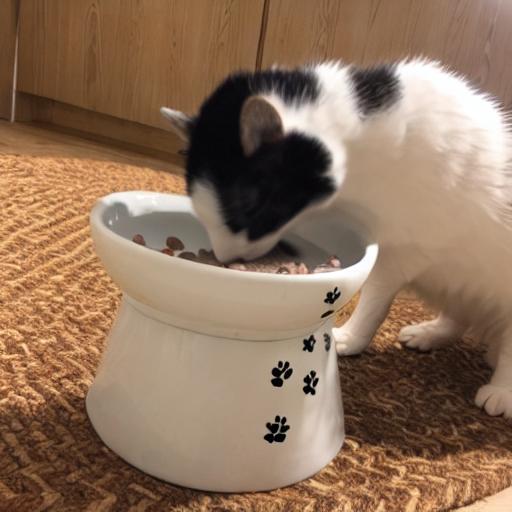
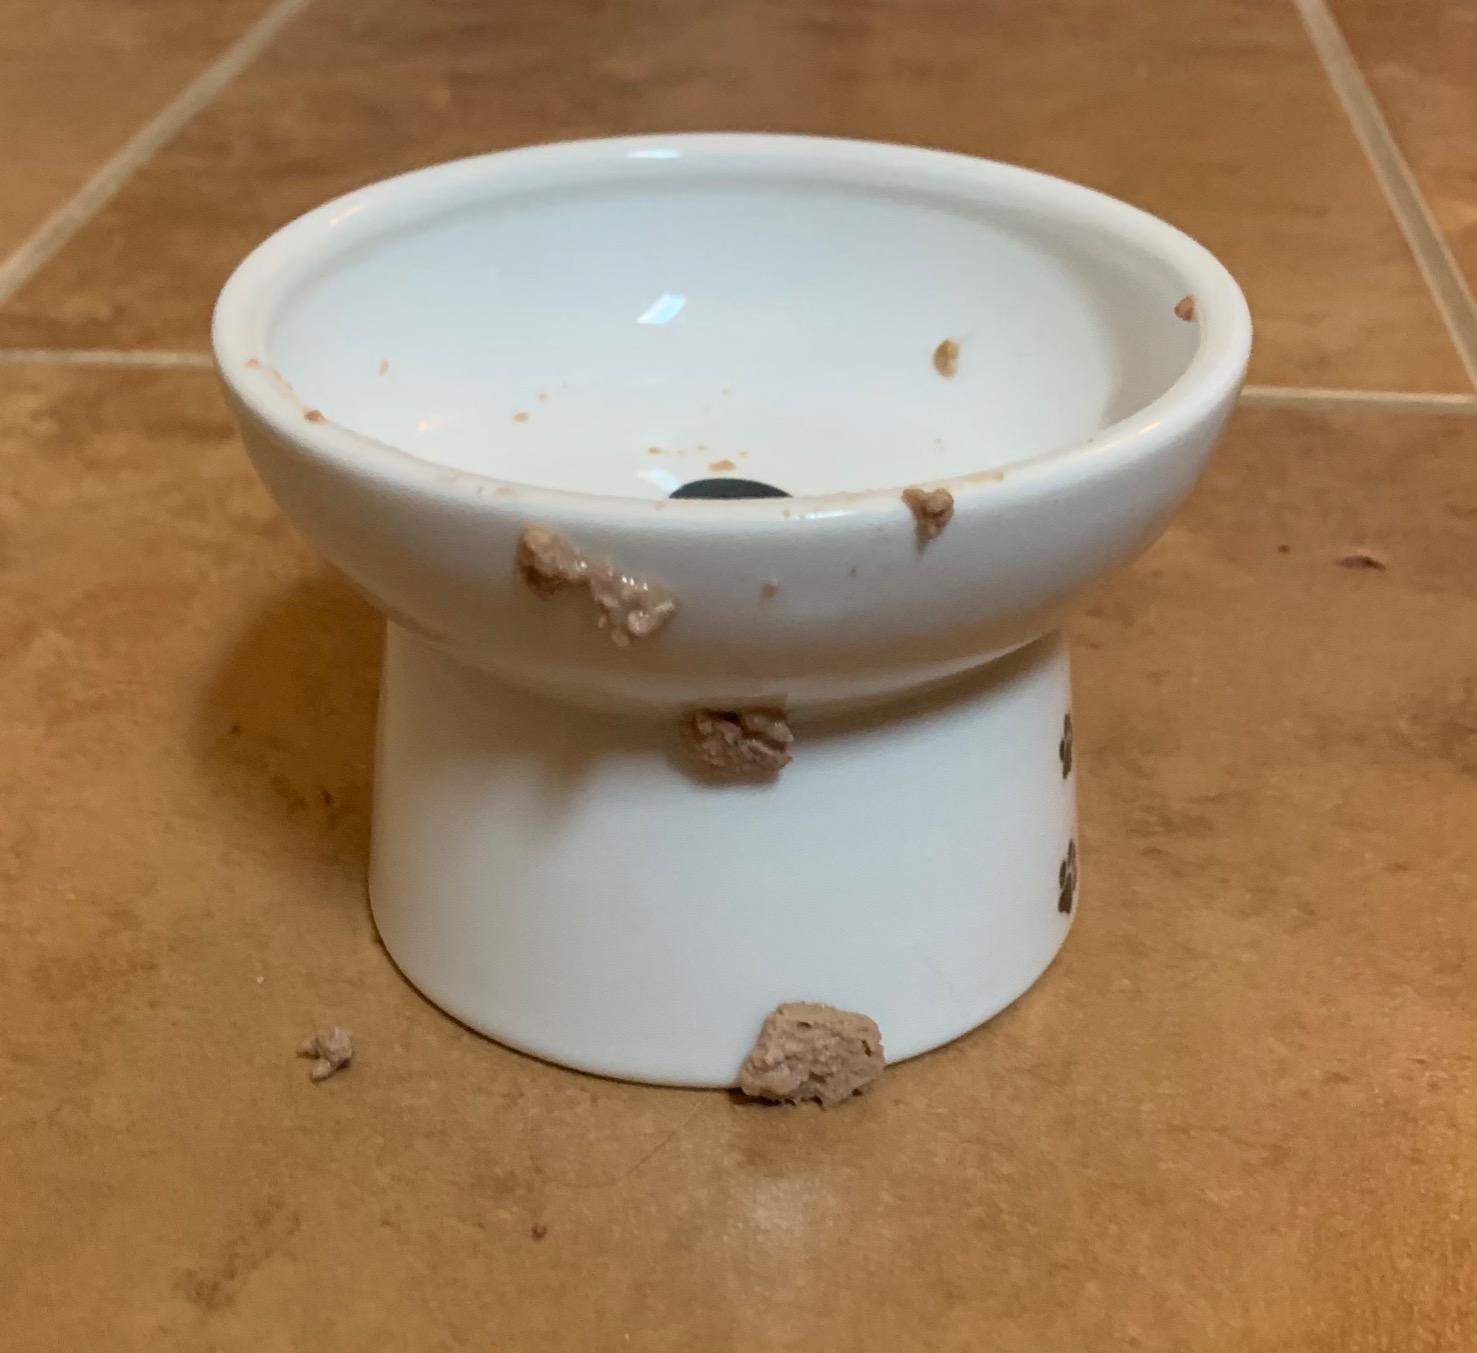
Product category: items_bowl
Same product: no